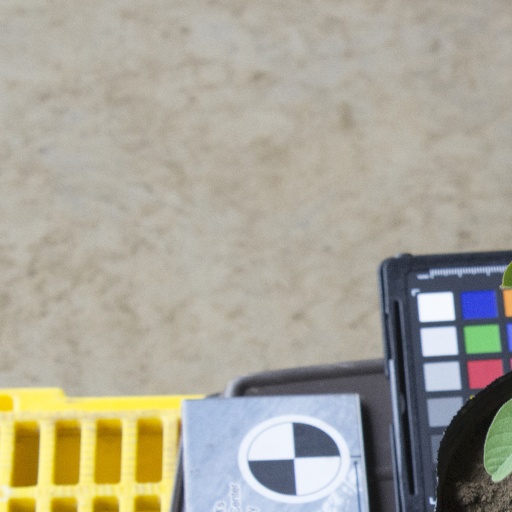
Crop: soybean